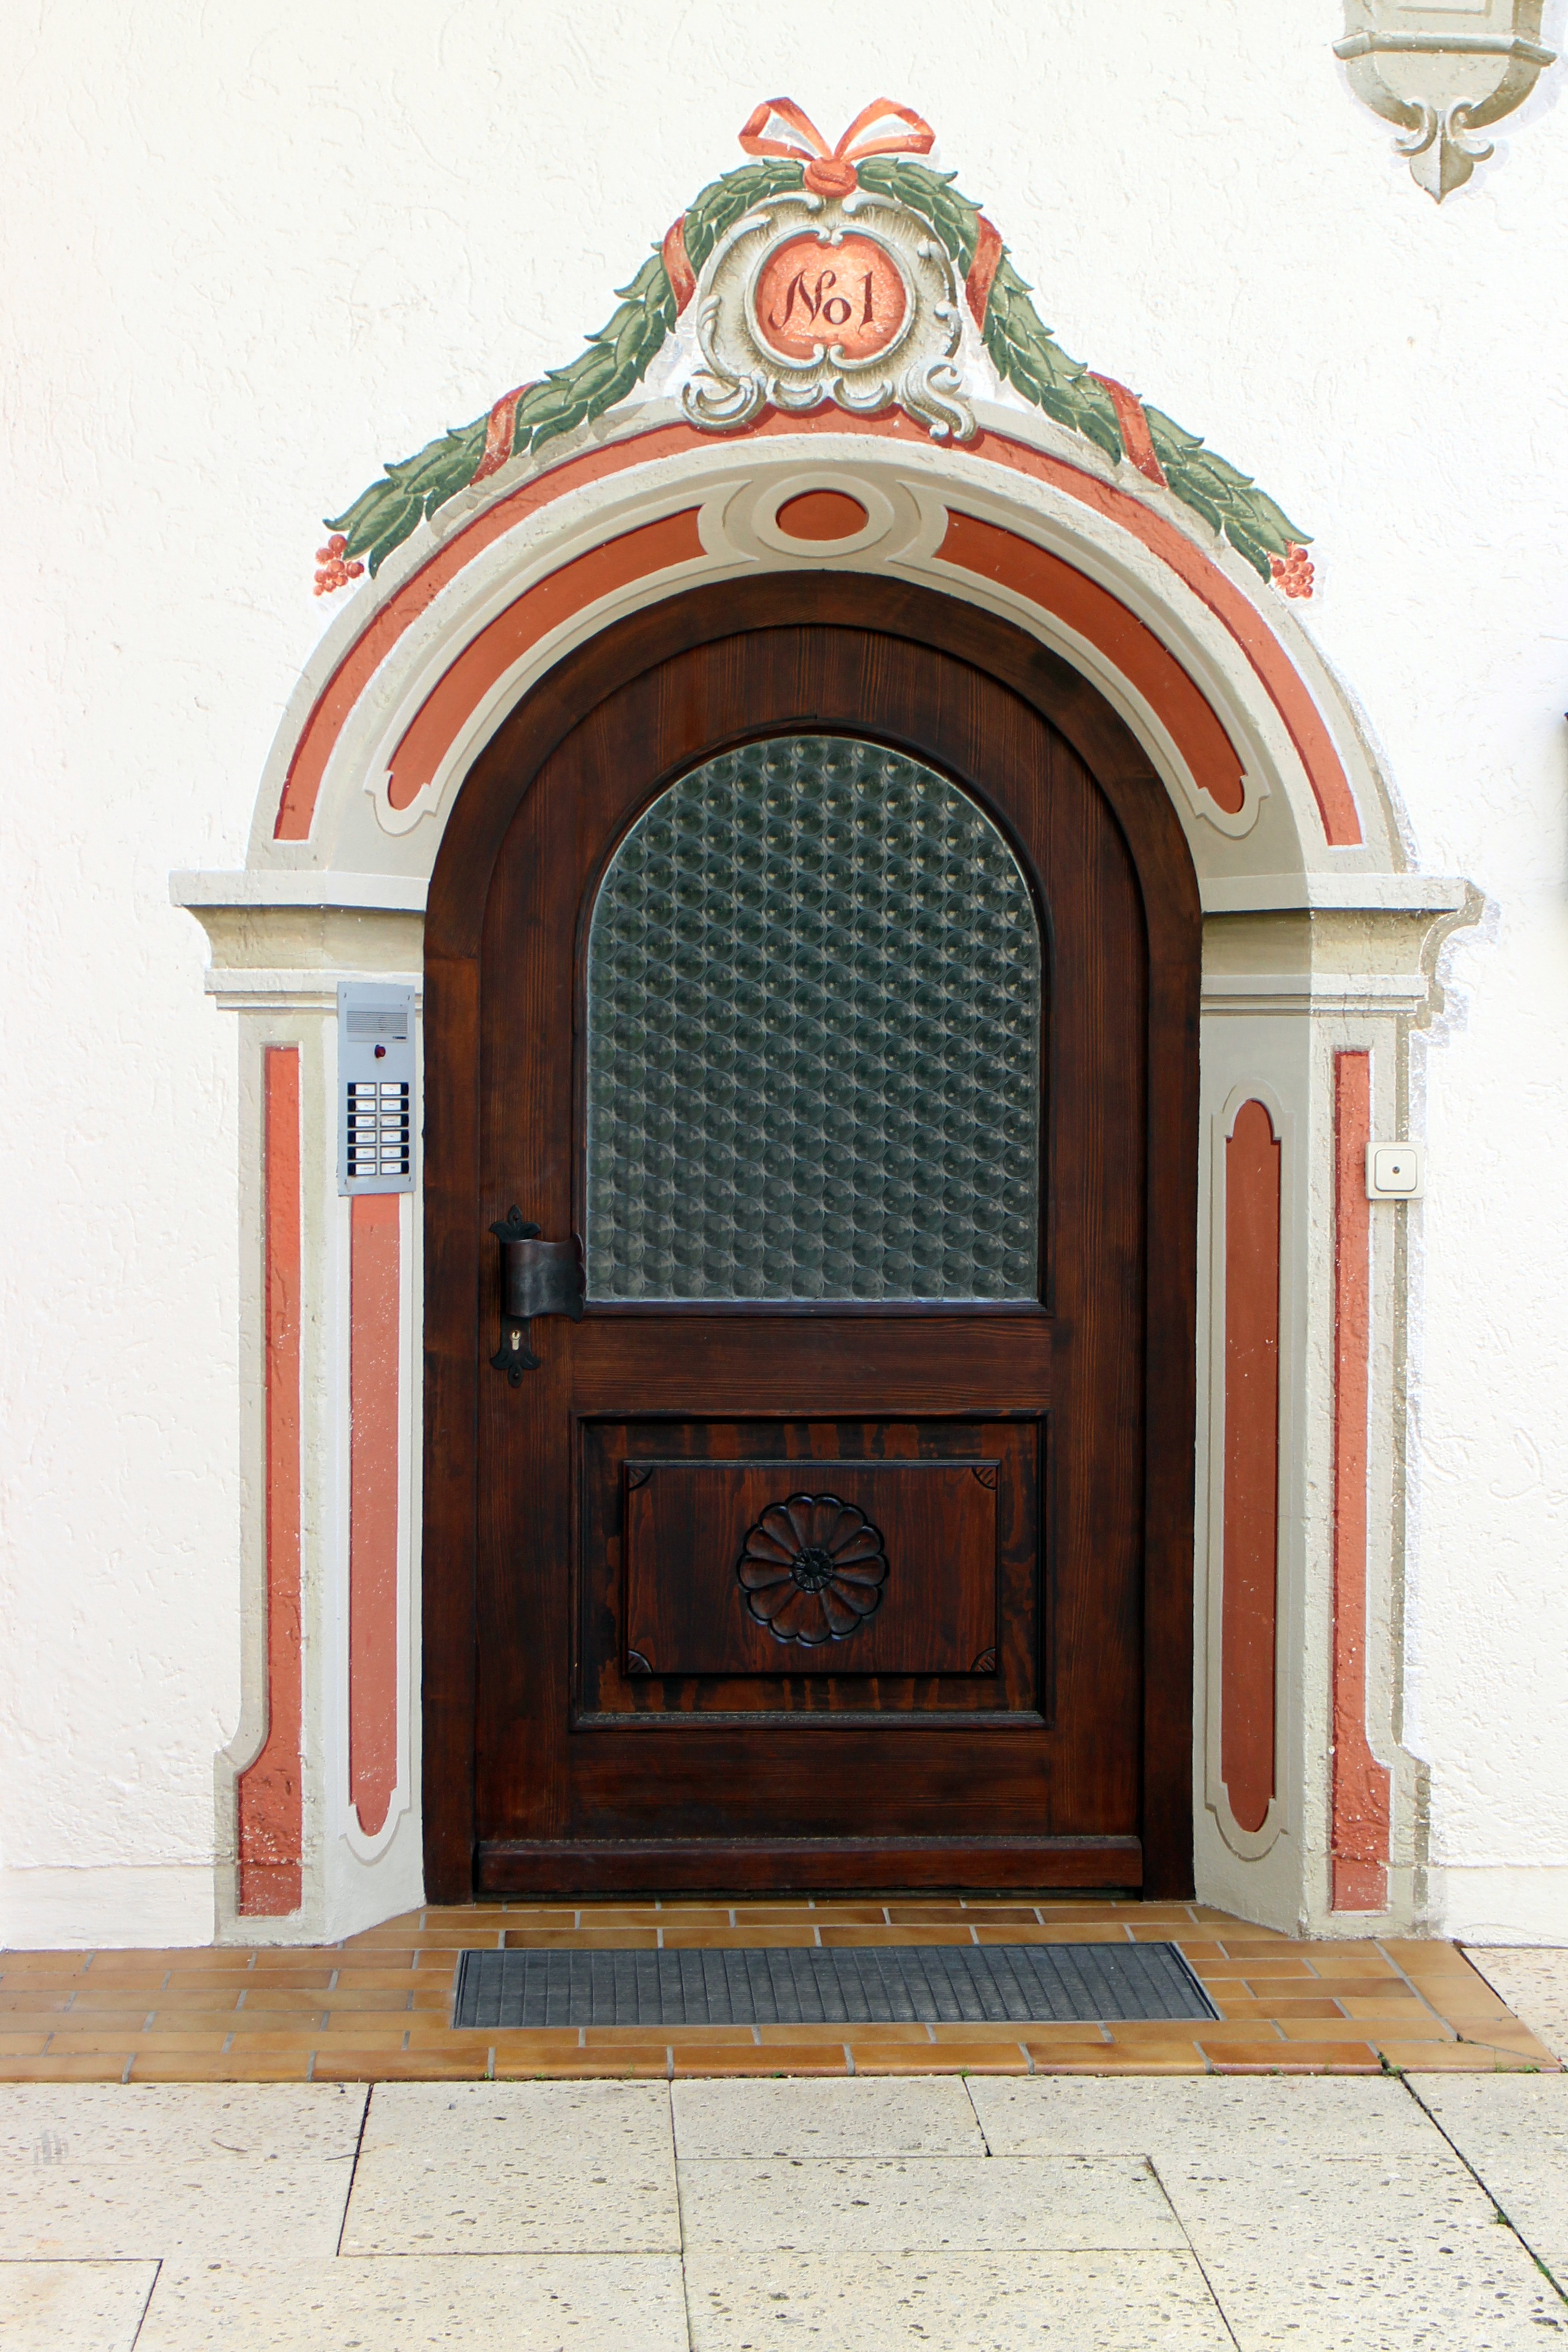
wood, building, old, arch, facade, chapel, door, painting, ornament, front door, wooden door, mural, shrine, synagogue, input, house entrance